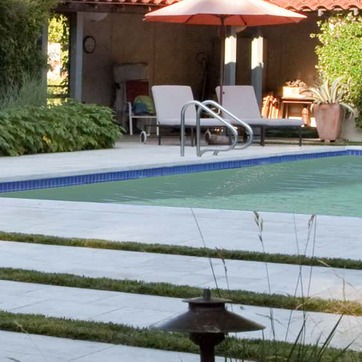
Material: water